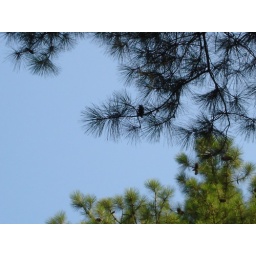
there's a little bird in the tree